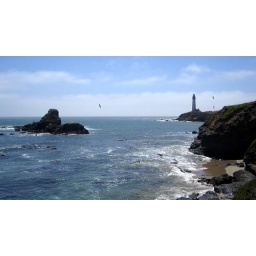
Built in 1871 to guide ships on the Pacific coast of California.